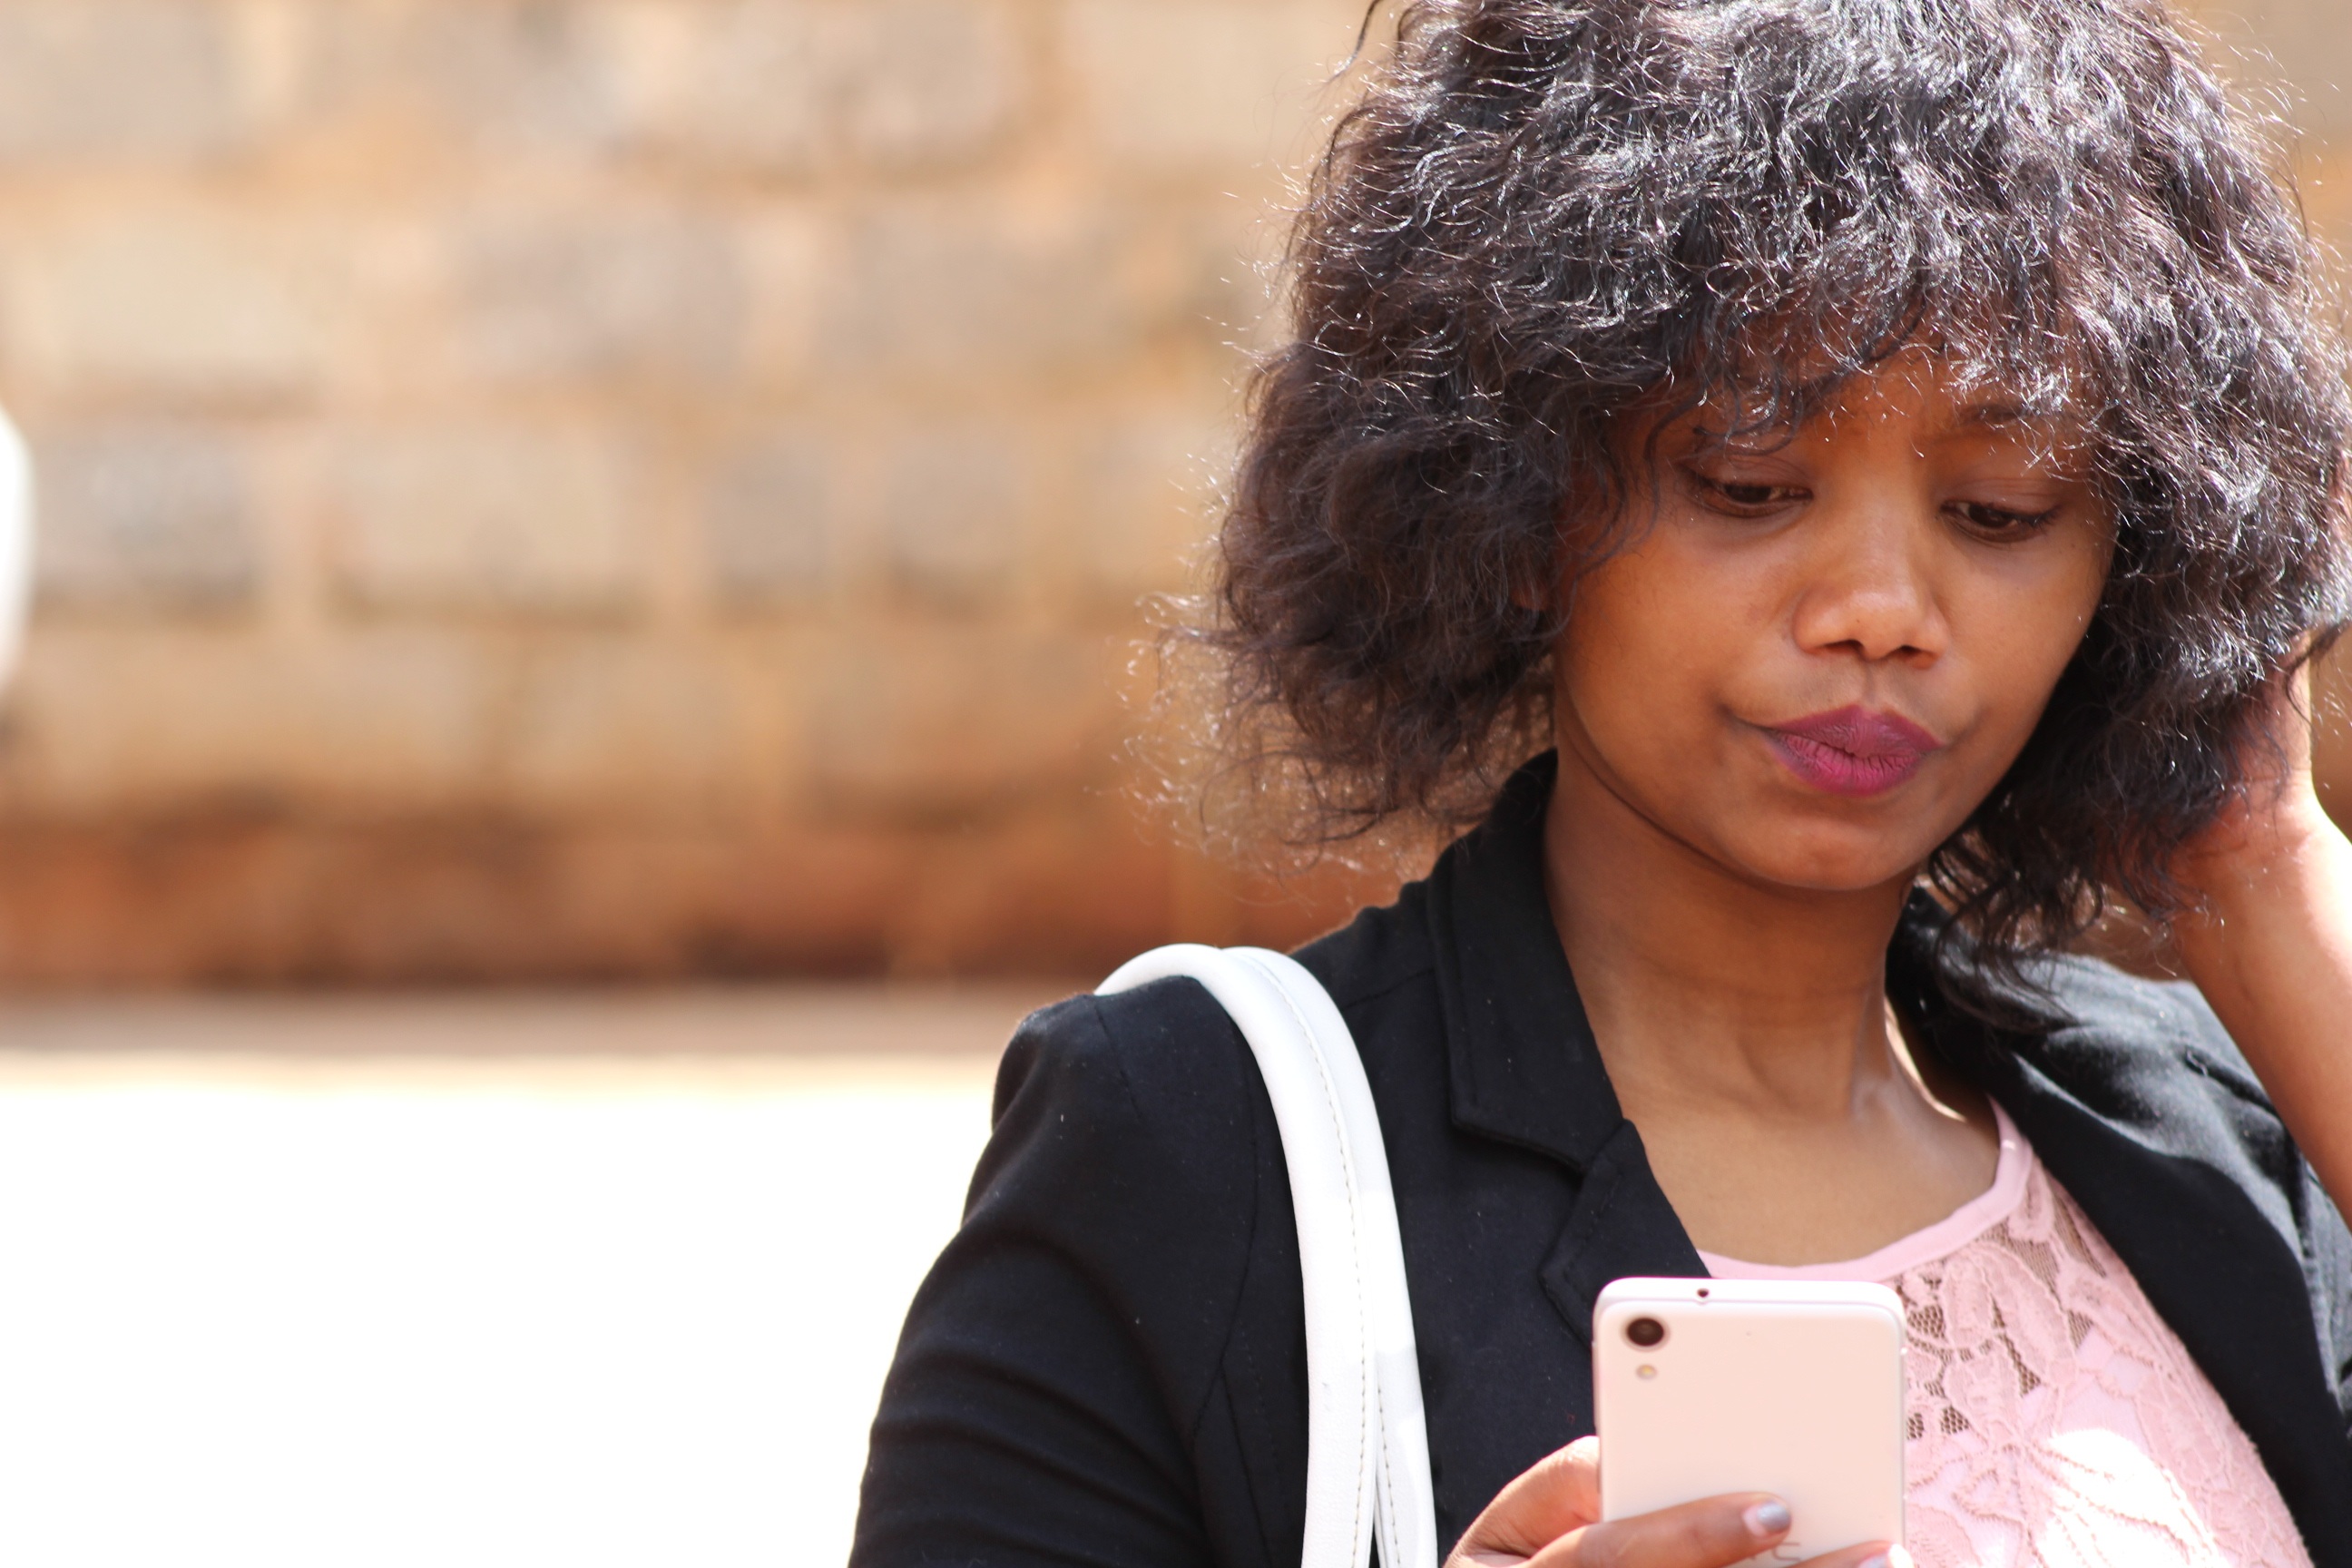
person, people, woman, hair, female, portrait, phone, child, black, lady, hairstyle, smile, beauty, african, confused, interaction, photo shoot, frustrated, portrait photography